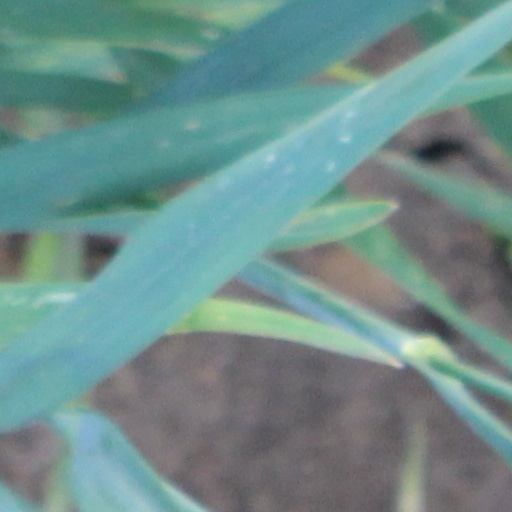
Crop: wheat